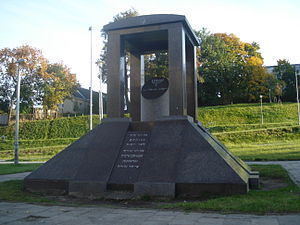
Sovjetunionens besættelse af de baltiske lande / Tyskland besætter Baltikum, 1941-1944 / Holocaust / Litauen
Et Holocaust mindesmærke i nærheden af HKP slave arbejdslejren i Subačiaus Gaden, Vilnius
Sovjetunionens besættelse af de baltiske lande er betegnelsen for den militære besættelse af Estland, Letland og Litauen, som Sovjetunionen gennemførte i sommeren 1940 inden for rammerne af Molotov-Ribbentrop-pagten, og som Sovjetunionen gentog i 1944 efter at have være fordrevet fra de baltiske lande af den tyske Wehrmacht i 1941. Besættelsen varede, indtil de tre lande igen opnåede deres uafhængighed i forbindelse med Sovjetunionens sammenbrud i 1991.